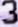
Number: 3